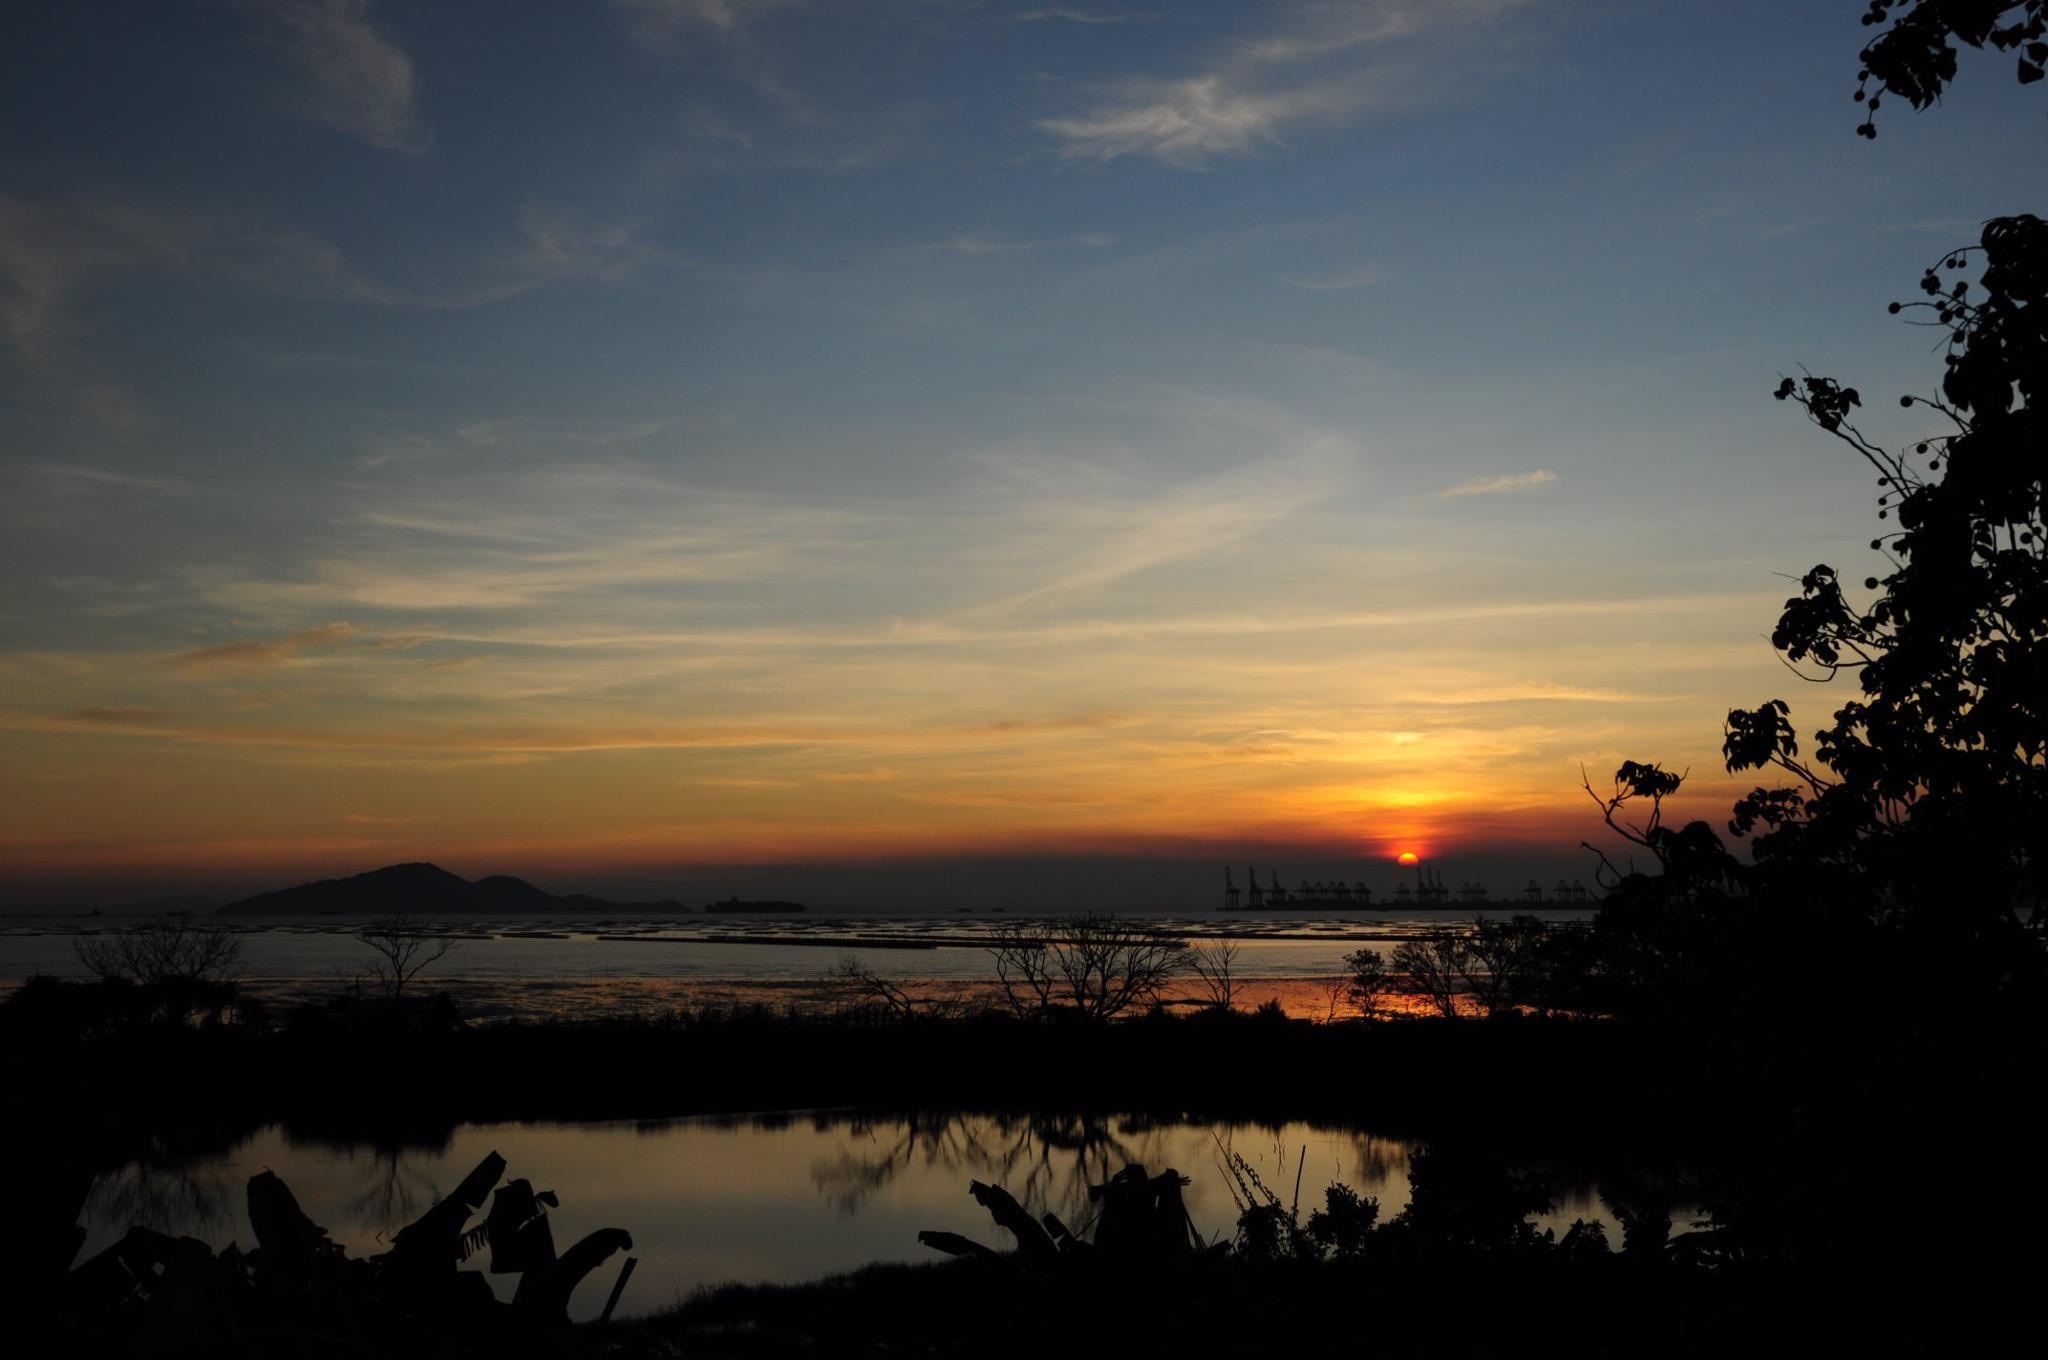
sea, horizon, cloud, sky, sun, sunrise, sunset, sunlight, morning, dawn, atmosphere, dusk, evening, reflection, hong, kong, afterglow, atmospheric phenomenon, red sky at morning, hapaklai